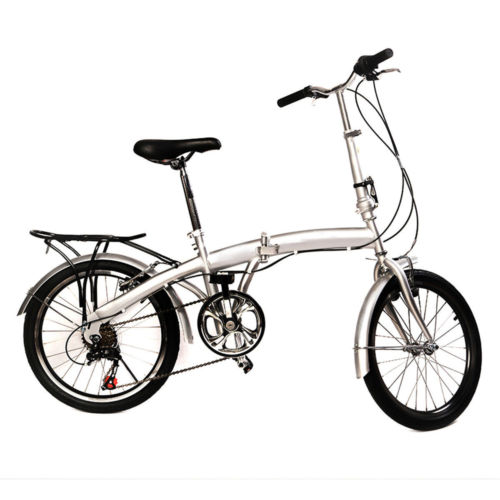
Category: bicycle